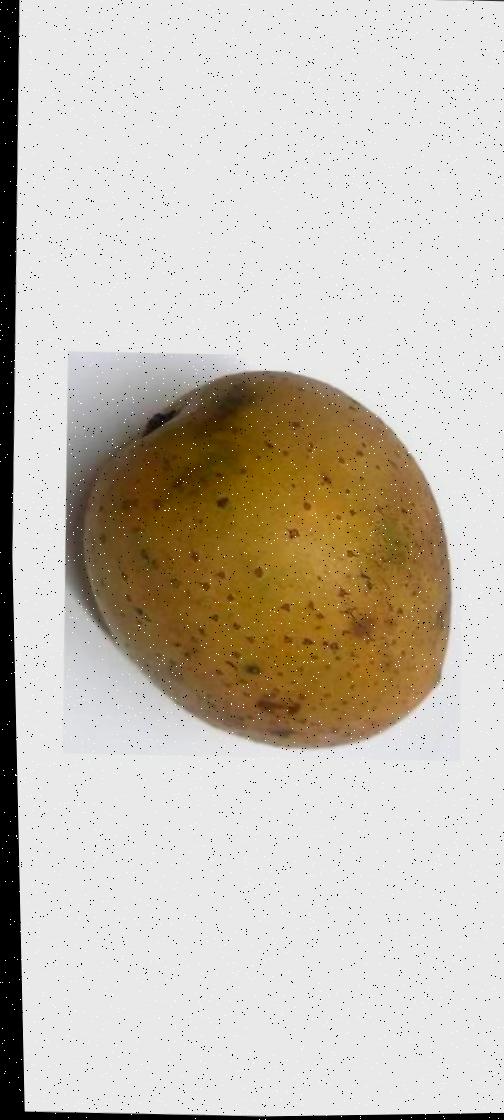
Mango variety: Gourmoti